Fyodor Bondarchuk

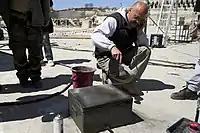
Fyodor Bondarchuk on the set of the film "Inhabited Island"

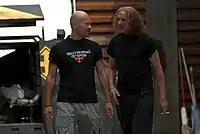
Fyodor Bondarchuk and Sergei Garmash, the shooting of the film "Inhabited Island"

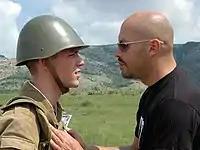
Fyodor Bondarchuk and Konstantin Kryukov, the shooting of the film "Company 9"

Fyodor was married for more than 20 years to Svetlana Bondarchuk (née Rudskaya), main editor of "Hello!" magazine (Russia). They have 2 children: son Sergey and daughter Varvara. After divorcing from Svetlana, Fyodor became romantically involved with actress Paulina Andreeva. In March 2021, the couple gave birth to their son, Ivan. Bondarchuk and Andreeva divorced in March 2025